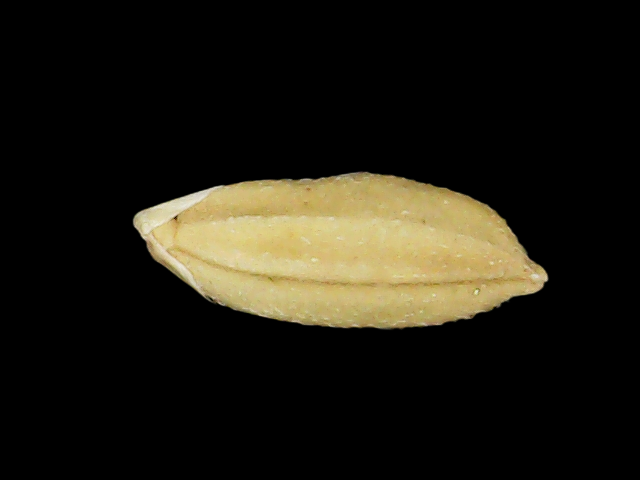
Rice variety: Binadhan10